Caen station

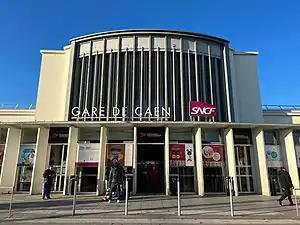

Caen, "Gare de l'Ouest" or "Gare Calvados", is the main and now only station serving the city of Caen, Normandy, France. The station stands on the main line from Paris to Cherbourg and although it mainly is an intercity station many regional trains use the station. Typical services link Caen to Lisieux, Paris, Rouen, Saint-Lô, Granville, Bayeux and Cherbourg. The station opened in 1857 with the arrival of the CF de l'Ouest line from Paris. The station was rebuilt by Henri Pacon in 1934.